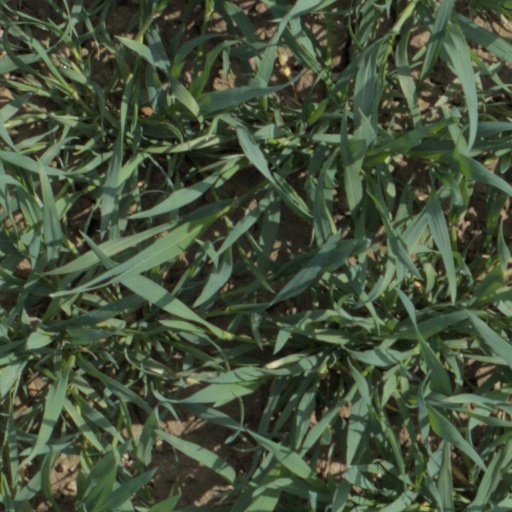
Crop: wheat